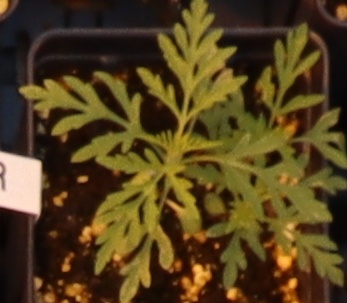
Label: Ragweed